Kensington Town House

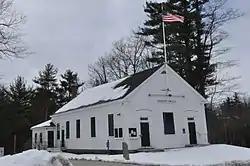

The Kensington Town House is the town hall of Kensington, New Hampshire. Located at 95 Amesbury Road (New Hampshire Route 150), the single-story wood-frame building was erected in 1846, and has been its only purpose-built municipal hall. It is a good local example of civic Greek Revival architecture, and its hall has historically hosted town meetings and social functions. The building was listed on the National Register of Historic Places in 2013.